Graham Avenue station

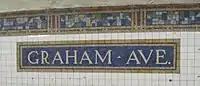
Station name tablet on the southbound platform

This underground station has two tracks and two side platforms. Fixed platform barriers, which are intended to prevent commuters falling to the tracks, are positioned near the platform edges. Both platforms have their original mosaic tile band showing various shades of green and blue with peach and yellow borders. "G" tablets on a dark blue background run at regular intervals. The mosaic name tablets read "GRAHAM AVE." in gold serif lettering on a blue background and gold border. There are no columns on either platform.